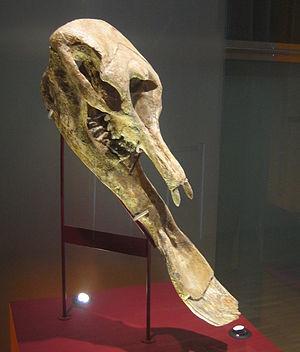
Platybelodon est un genre de mammifères herbivores apparentés aux éléphants qui vivaient durant le Miocène en Eurasie, en Afrique et en Amérique du Nord.